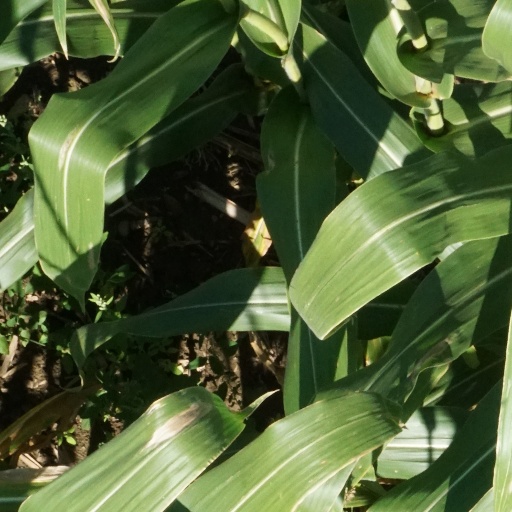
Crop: maize; corn